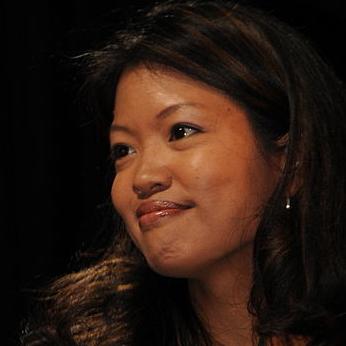
Age: 37